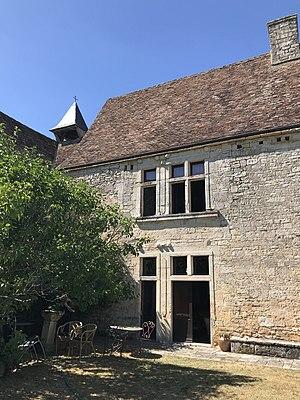
façade sud 17ème siècle
Le château de Costeraste est un bâtiment défensif édifié à partir de 1218 situé sur la commune de Gourdon, département du Lot.
Gourdon est une commune française située dans le nord-ouest du département du Lot, en région Occitanie.